Frederick Atherton

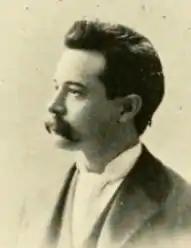
Frederick Atherton (Massachusetts House of Representatives, 1896 legislature)

Atherton was born into a wealthy and influential Boston family. His father, William Atherton (1821–1891) had co-owned "Atherton, Stetson and Company", leather merchants and one of Boston's most successful businesses at the time. His father and paternal uncle were one of Boston’s largest taxpayers. His father was also the vice president of the Home Savings Bank, and a director of the First National Bank of Boston which was founded in 1864. It is the management of wealth that would later stimulate Atherton.